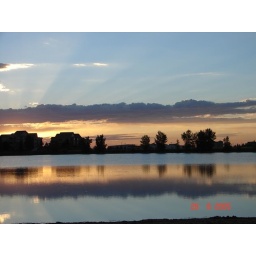
Sunrise over the lake opposite to my home in Horizons